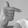
ASL letter: T